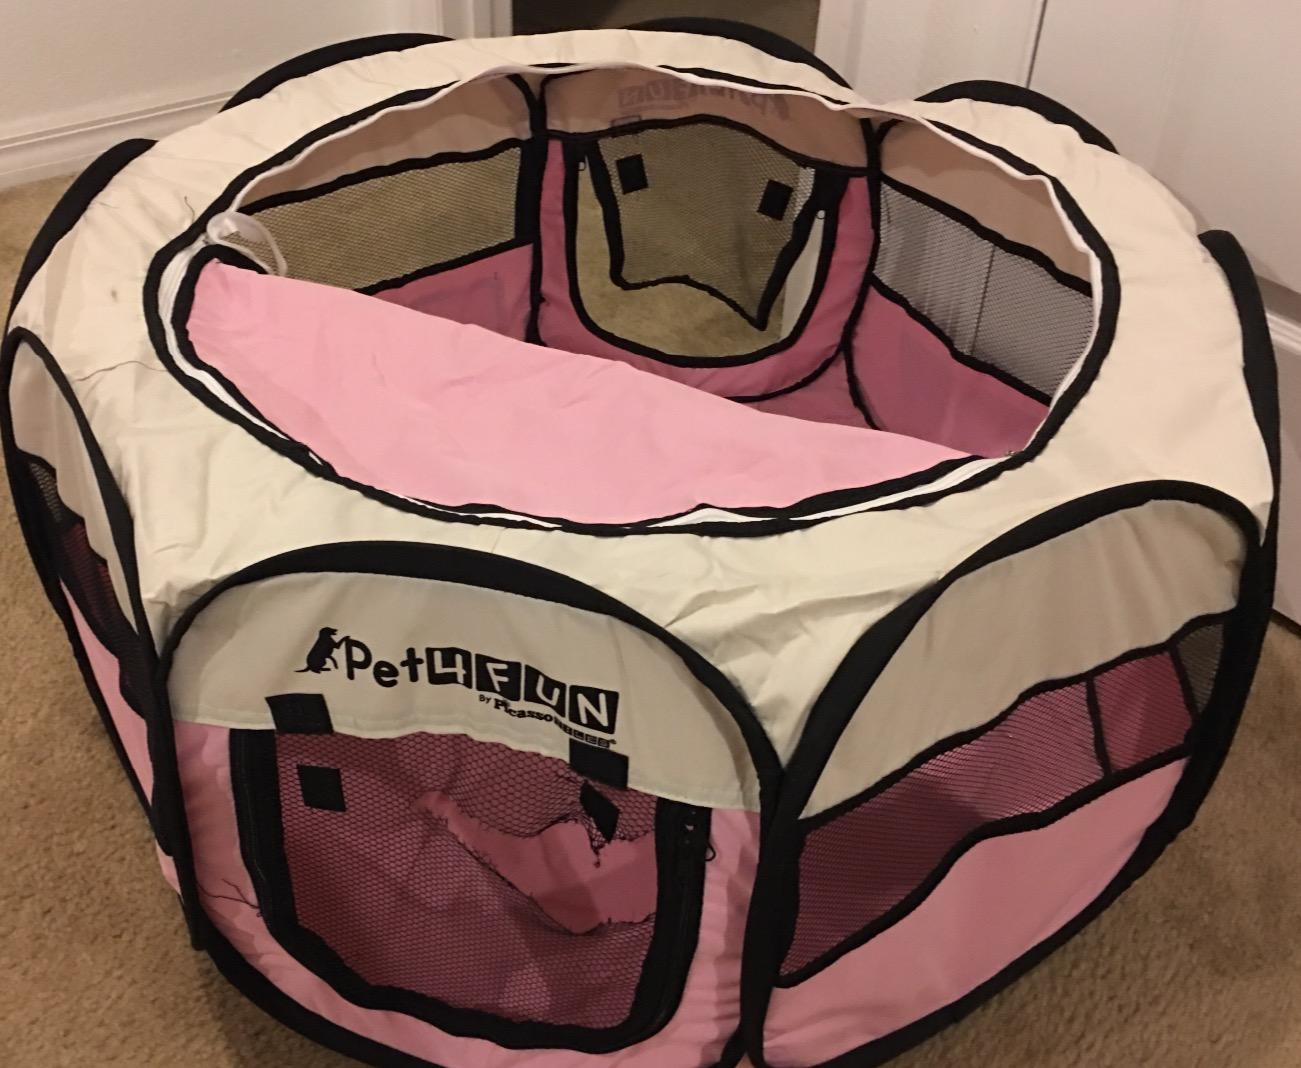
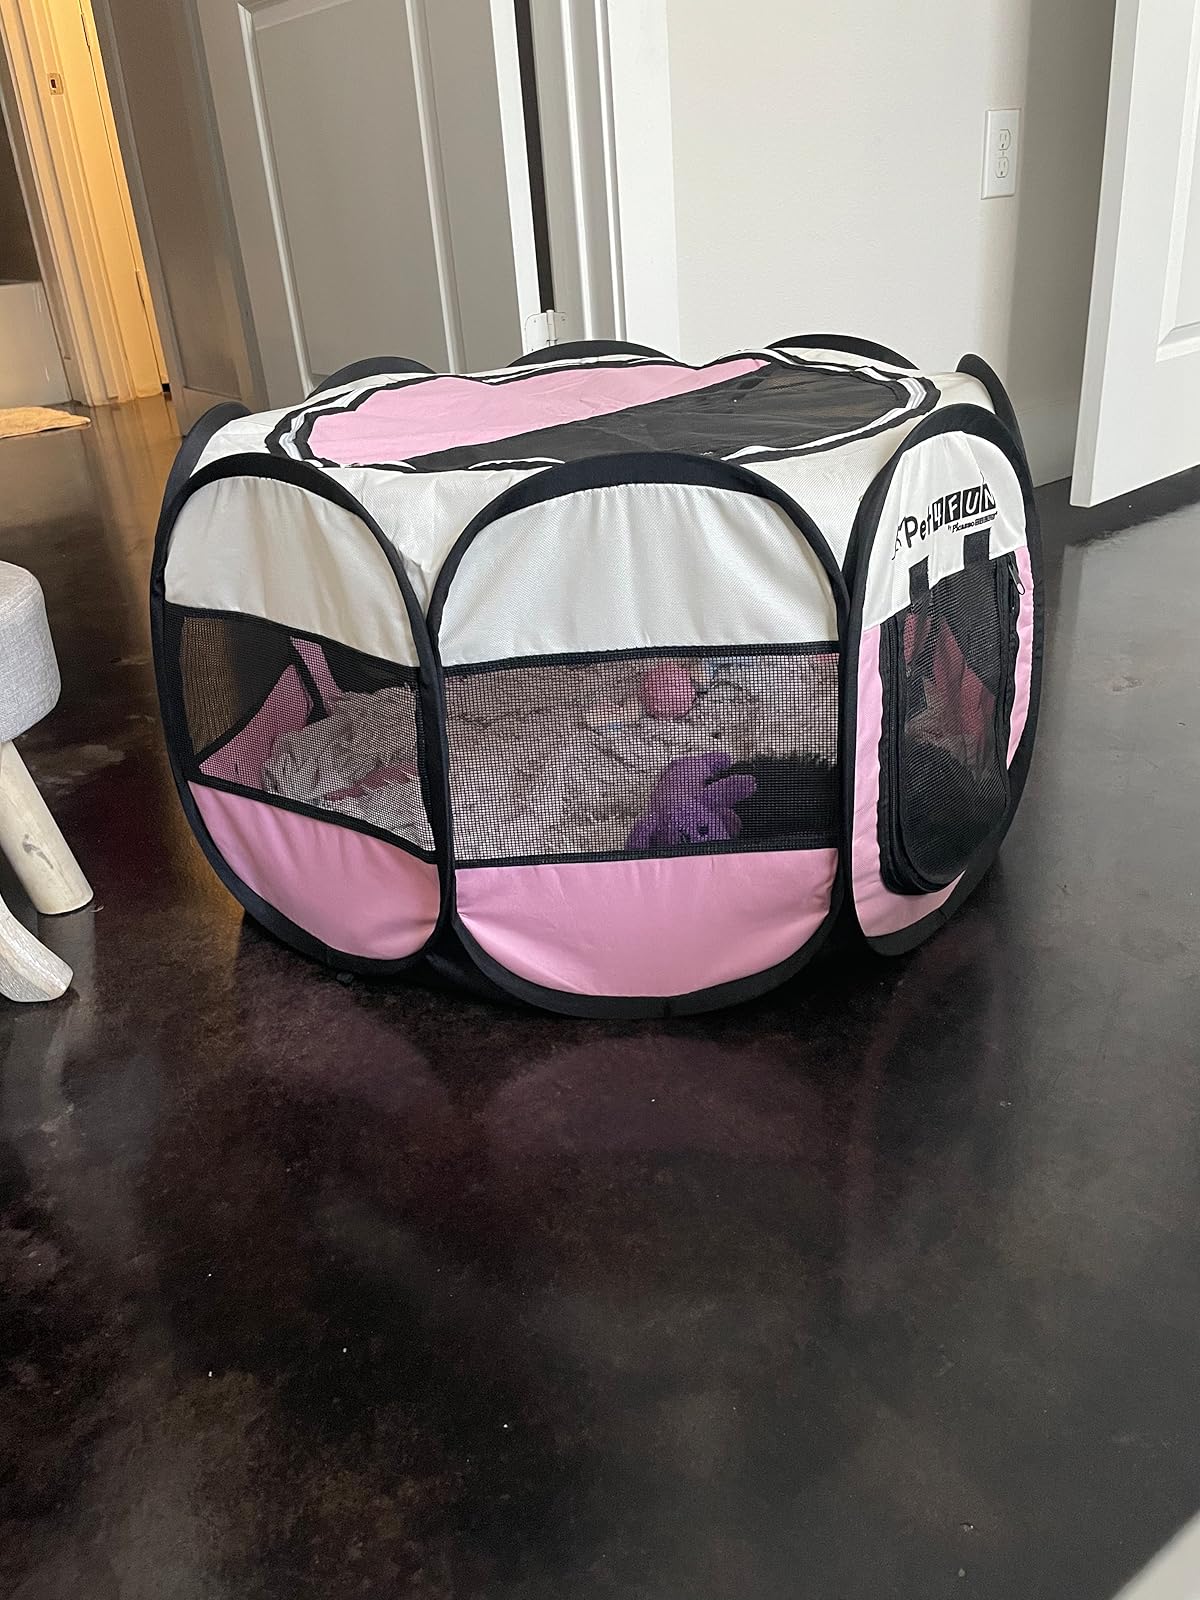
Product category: items_kennel
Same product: yes